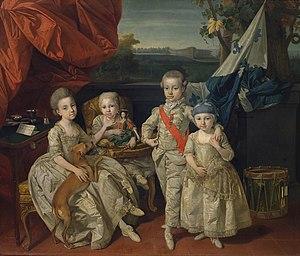
Marie-Amélie de Habsbourg-Lorraine, archiduchesse d'Autriche et princesse de Bohême et de Hongrie, est l'épouse de Ferdinand Iᵉʳ, duc de Parme et de Plaisance et Guastalla.
Charlotte Marie Ferdinande Thérèse Anne Josèphe Jeanne Louise Vincente Rosalie de Bourbon, princesse de Parme, infante d'Espagne est une princesse puis religieuse italienne.